Leon's Frozen Custard

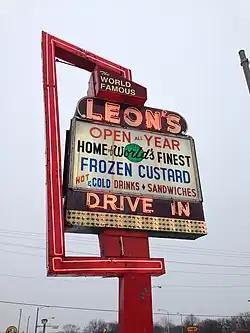
Leon's Frozen Custard sign

Leon's Frozen Custard is a family-owned drive-in restaurant specializing in frozen custard, located in Milwaukee, Wisconsin. Opened in 1942, its current appearance as a "drive-in restaurant" comes from an early 1950s remodel. It is considered a landmark in the city of Milwaukee.